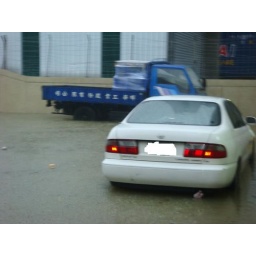
oh no~~~ my car in the water > <